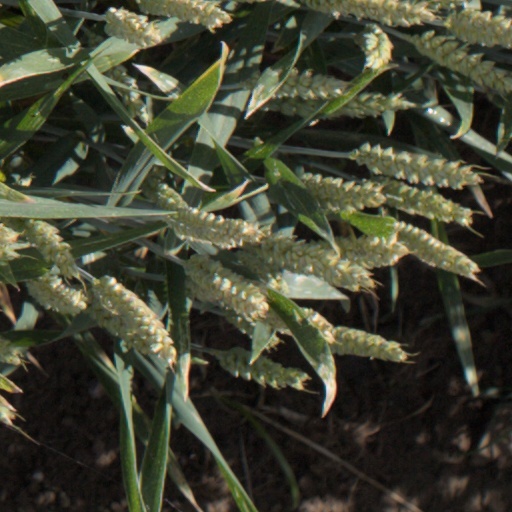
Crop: wheat